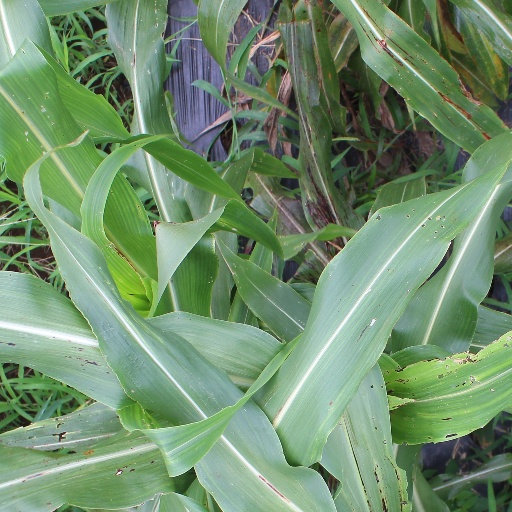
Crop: sorghum